Question: Please indicate a possible affordance area of the bottle that can be used for twisting
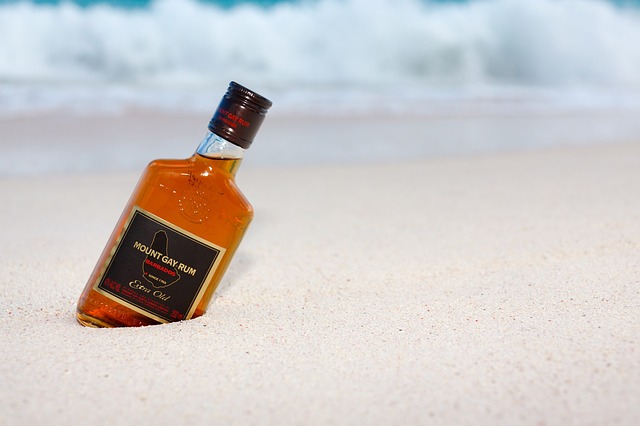
Answer: [197, 78, 274, 169]